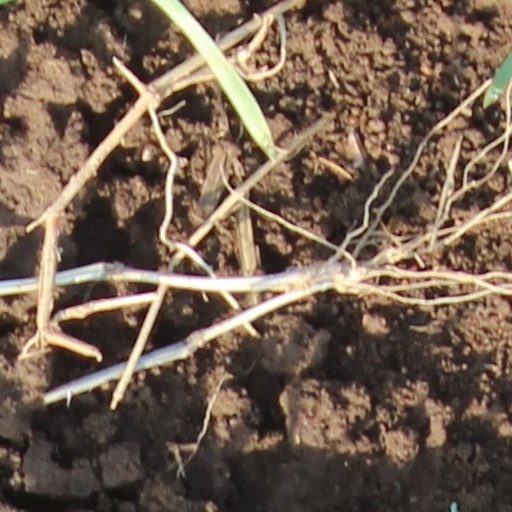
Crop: wheat